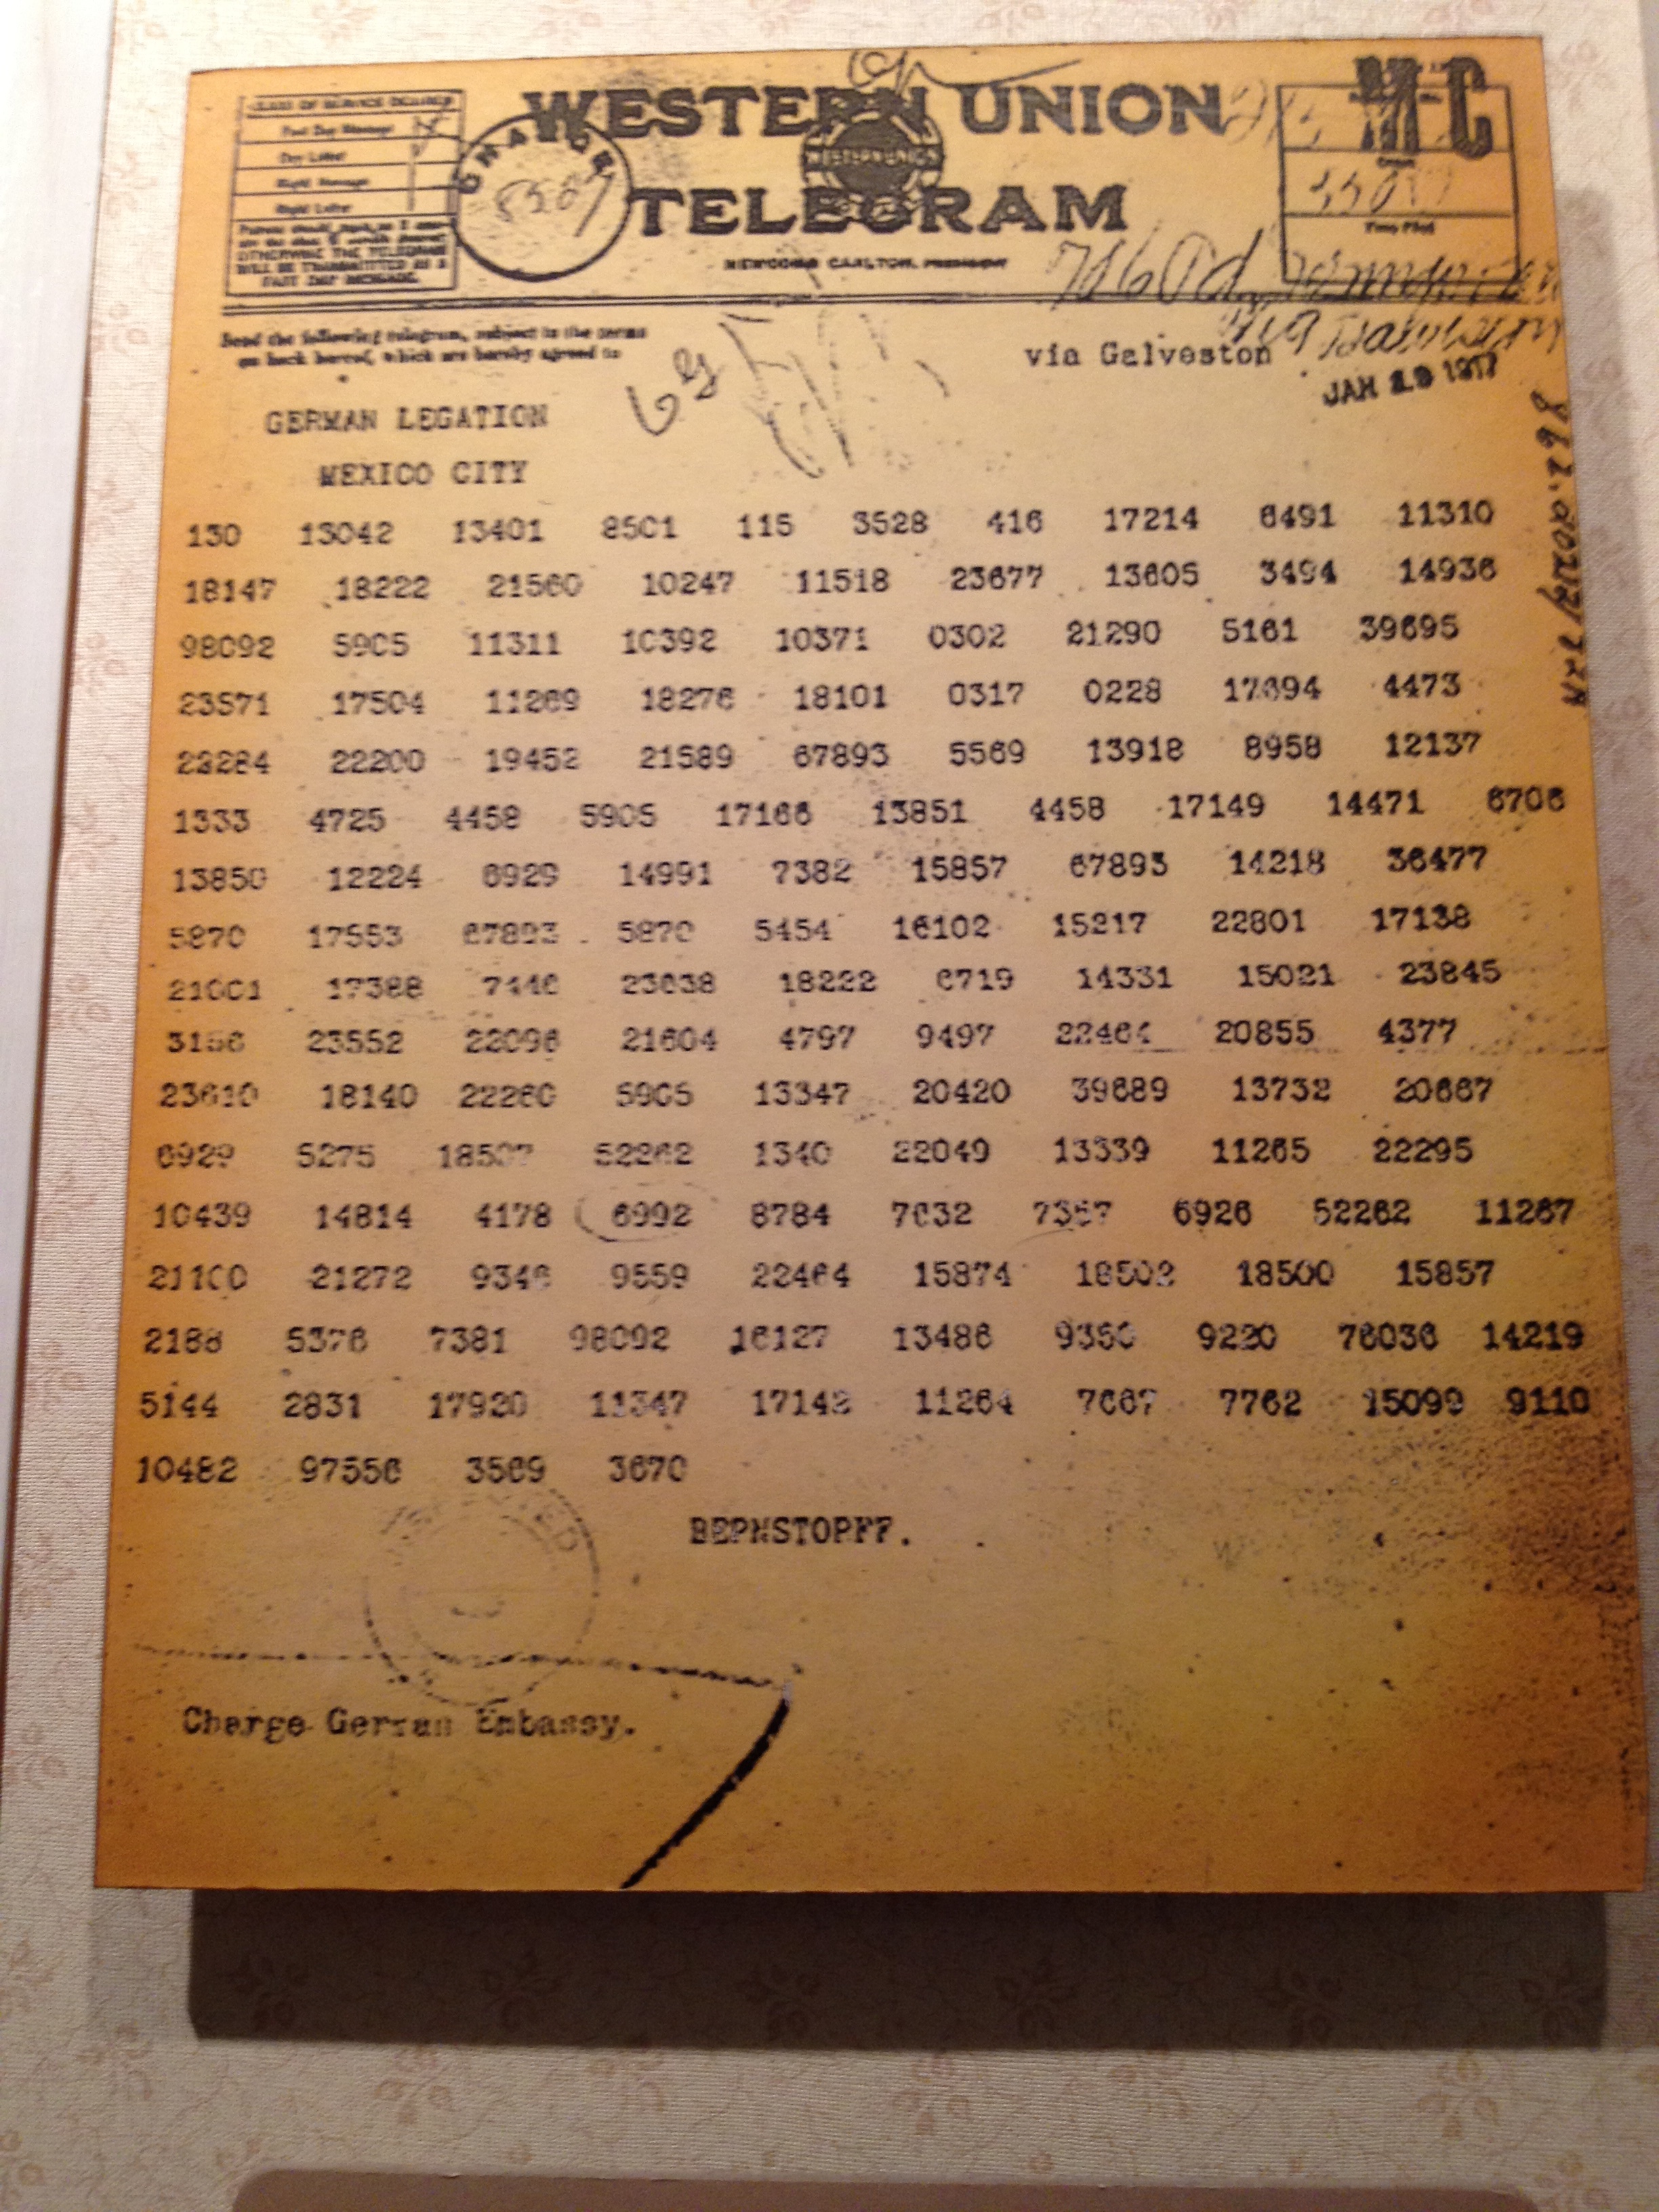
writing, text, handwriting, calligraphy, document, cryptologicmuseum, commemorative plaque